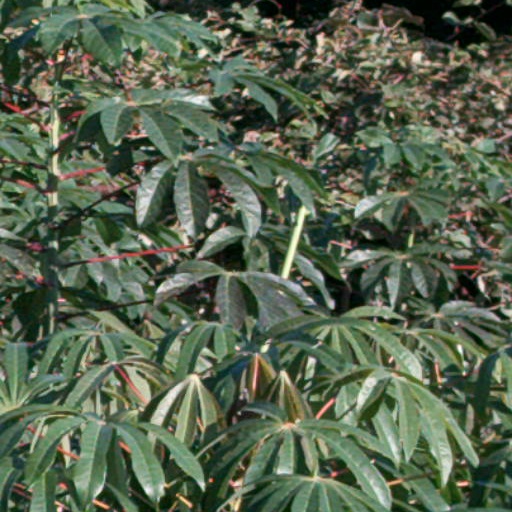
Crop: cassava